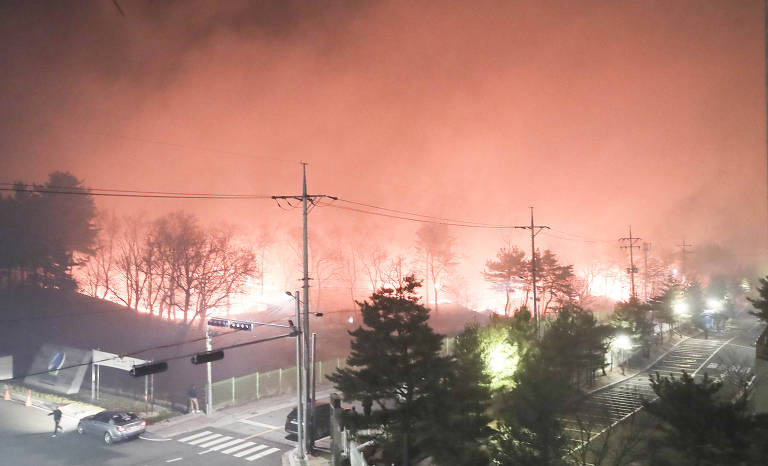
Fire: yes
Smoke: yes